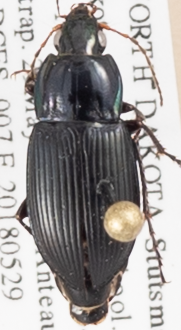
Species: Poecilus lucublandus
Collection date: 2018-05-29
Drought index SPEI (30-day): -0.394
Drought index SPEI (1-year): -0.842
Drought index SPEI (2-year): -0.03